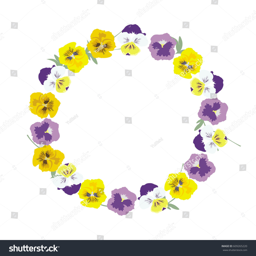
round frame of beautiful flowers .